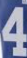
Number: 4